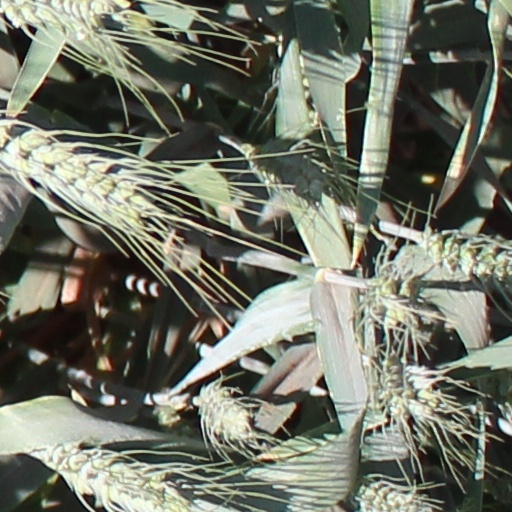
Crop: wheat